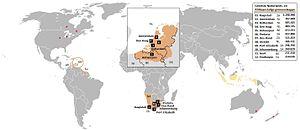
Villes de langue néerlandaise ou afrikaans.